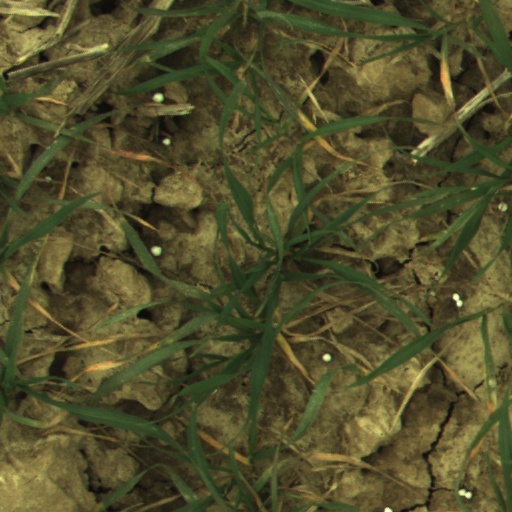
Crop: wheat